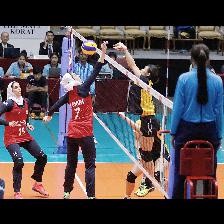
Label: Human